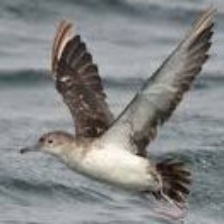
Species: BLACK VENTED SHEARWATER
Scientific name: PUFFINUS OPISTHOMELA